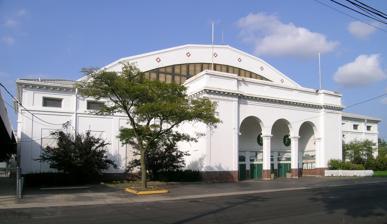
Building: Michigan State Fairgrounds Coliseum
Country: United States of America
Year built: 1922
Michigan State Fairgrounds Coliseum Coliseum at the Michigan State Fair Former names Hockeytown State Fair Coliseum Location 1120 W. State Fair Ave., Detroit , Michigan Coordinates 42°26′36″N 83°7′3″W / 42.44333°N 83.11750°W / 42.44333; -83.11750 Capacity 5,600 Surface 200 by 85 feet (61 m × 26 m) (hockey) Construction Opened 1922 Demolished 2022 Architect Lynn W. Fry Tenants Wayne State Warriors ( NCAA ) (1999–2000, 2005–2008) Royal Oak-Shrine Catholic Knights ( CHSL ) (2006–2007, 2008–2009) Michigan State Fair Riding Coliseum, Dairy Cattle Building, and Agricultural Building U.S. National Register of Historic Places U.S. Historic district Contributing property NRHP reference No. 80001925 Added to NRHP June 6, 1980 Michigan State Fairgrounds Coliseum (also Hockeytown State Fair Coliseum ) was a 5,600-seat multi-purpose arena in Detroit, Michigan . The coliseum, built in 1922, was part of the former Michigan State Fairgrounds until its demolition in early 2022. The Michigan State Fair , the oldest state fair in the United States, was held here until 2009.  The coliseum has also been the long-time venue of Detroit performances by the Shrine Circus . Between 1999 and 2008, the Coliseum was home to the Wayne State University Warriors ice hockey team . Wayne State played its first collegiate hockey season in 1999 at the arena following the coliseum's renovation. Wayne State played its next three seasons at the Great Lakes Sports City Superior Arena in Fraser and then two seasons at the Compuware Sports Arena in Plymouth before returning to the Coliseum in 2005. The arena was also host to the 2006 men's and women's College Hockey America conference tournament. Between early 1999 and mid-2000, the Michigan State Fairgrounds Coliseum was the site of three Extreme Championship Wrestling house shows . In 2006 the Royal Oak-Shrine Catholic High School Knights ice hockey team began playing at the State Fairgrounds Coliseum.  The team left in 2007; they returned in the 2008–2009 season for their first varsity season. The Motor City Mechanics of the United Hockey League , which had suspended operations in 2006, planned to resume in 2008 and play at the Coliseum. But this never took place, and the UHL (rebranded as the International Hockey League) closed in 2010. The exterior of the coliseum was used as the Flint Fairgrounds Coliseum in the 2008 movie Semi-Pro . In 2020, the state fairgrounds were sold to Amazon ; the company plans to convert the site into a $400 million distribution center. As of this date, it is planned that the buildings on the site, including the Coliseum, will be demolished. Demolition began on the building in January 2022, and was completed by the next May. The facade of the building, however, will remain preserved. References